Llangurig railway station

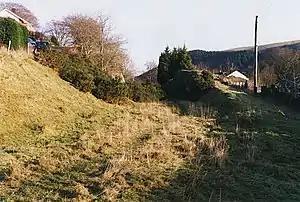
Site of the proposed Llangurig railway station in 1998

Llangurig railway station was intended to serve the village and rural locale of Llangurig in the Welsh county of Powys. The station, which was on the Llangurig branch, was built and operated by the Manchester and Milford Railway (M&MR). It was to be located in a shallow rock cutting just above the village.